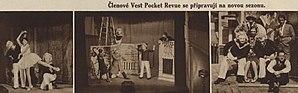
Le Théâtre libéré était un Théâtre d'avant-garde de Prague, fondé en 1926 en tant que section théâtrale de Devětsil, groupement artistique de l'avant-garde tchécoslovaque qui fut, lui, créé en 1920. Les débuts du Théâtre libéré furent fortement influencés par le dadaïsme, le futurisme, le constructivisme et le surréalisme, puis par le poétisme. Bien qu'orienté à gauche, il fut critique envers les communistes. Le Théâtre libéré avait une conception moderne de la scène, avec une emphase sur l'éclairage et plus d'interactions entre les acteurs et le public.